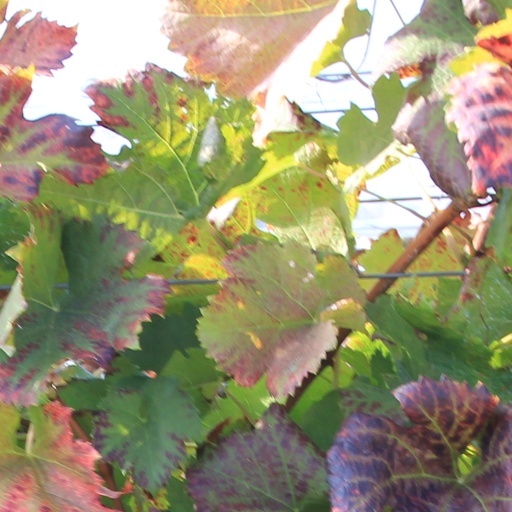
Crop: grape